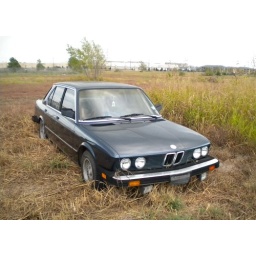
I spotted this exiting onto a feeder road, behind a local used car lot. Seen in San Marcos, TX